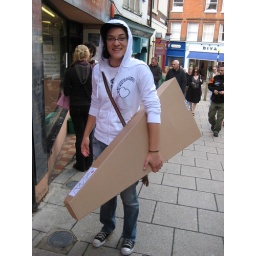
walking around with a guitar in a box!